37th–Spruce station

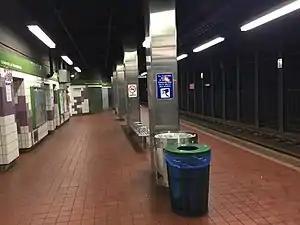

37th–Spruce station is a SEPTA Metro T station in Philadelphia. It is the westernmost station of the trolley tunnel and carries trolley routes T2, T3, T4, and T5. The station is located on the campus of the University of Pennsylvania at the intersection of 37th and Spruce streets.